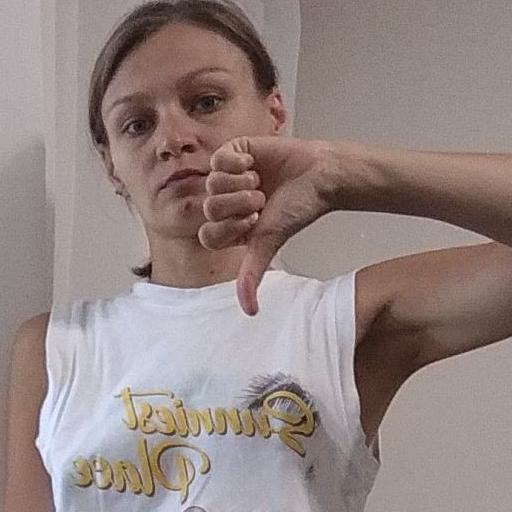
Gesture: dislike